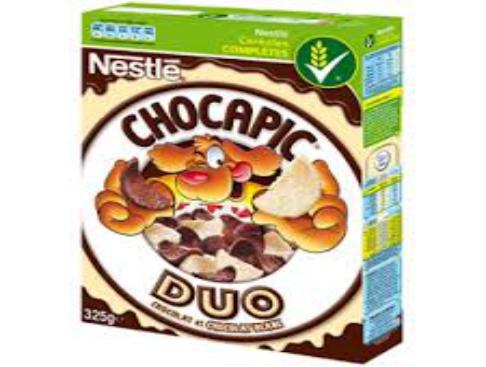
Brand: Chocapic
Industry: Food